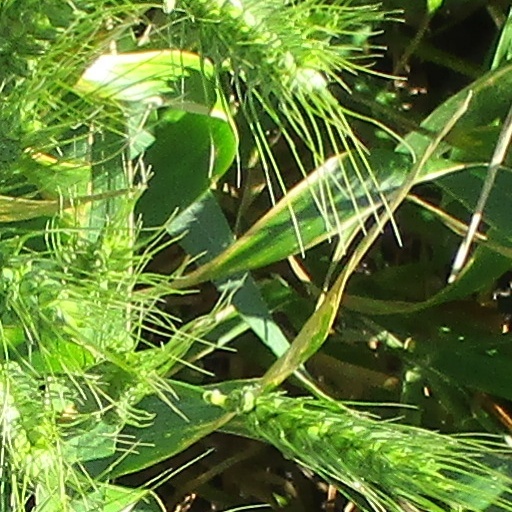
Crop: wheat